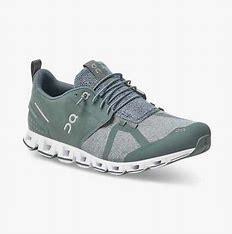
Brand: ON
Model: Cloud Terry